Antalya Golden Orange Film Festival

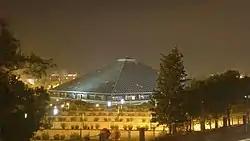
Glass Pyramid

The Golden Orange awards are given in three film categories. The statuette used before 2005 has been reinstated as of 2009.